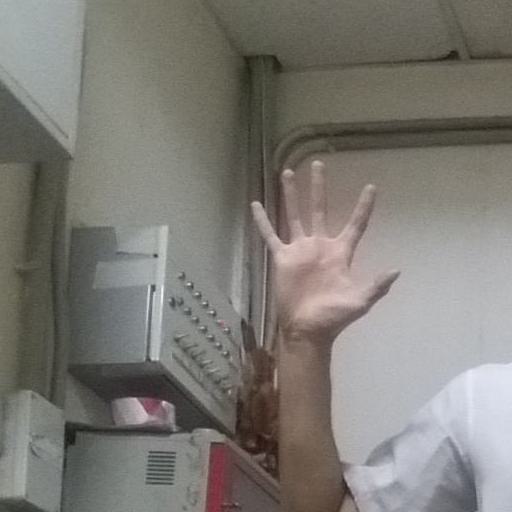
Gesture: palm